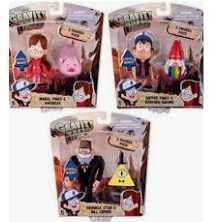
Portrait style: Cartoon Portrait